Josephine Tychson

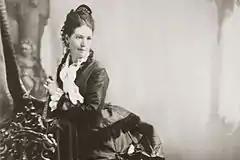
Josephine Tychson

Josephine Marlin Tychson (March 5, 1855 - December 18, 1939) was the second woman to build and operate a winery in the Napa Valley. In 1886, she established a winery in St. Helena, selling it in 1894. Its name changed to Lombarda Cellars and is now Freemark Abbey Winery.